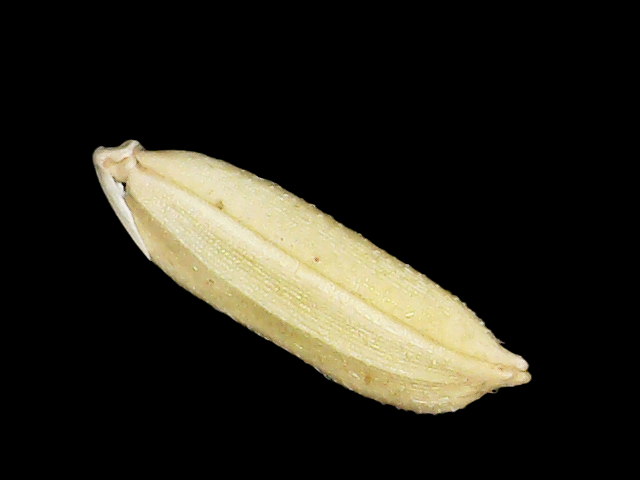
Rice variety: Bd30